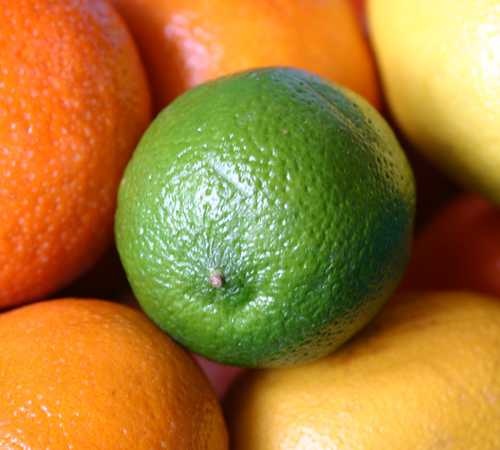
Label: Orange